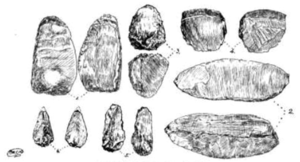
Des recherches récentes tendraient à démontrer qu'avant 8500 av. J.-C., l'île de Man était reliée à la Cumbria au moyen d'une bande de terre qui a progressivement été envahie par la mer. Il n'existe pas de preuve pourtant qu'à cette époque Man était habitée.